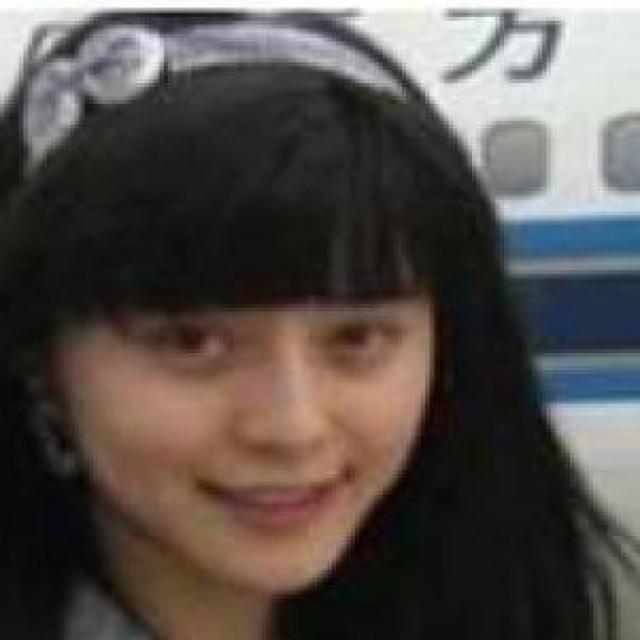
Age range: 21-44